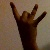
The image shows a hand gesture representing the number 8 in Indian Sign Language.